Ajnabia

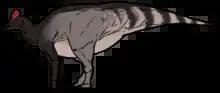
Speculative life restoration

"Ajnabia" was recovered from the Late Maastrichtian strata of the phosphate mines at Sidi Chennane, in Khouribga Province, Morocco. Recovered elements include most of the left maxilla and part of the right, and a fragment of the right dentary. The name "Ajnabia" derives from the Arabic أجنبي ("ajnabi"), meaning "strange" or "foreign", referring to the animal as part of a dinosaur lineage that immigrated to Africa from elsewhere. The type and only species is "A. odysseus", referring to the Greek hero and legendary sea voyager Odysseus.